Malenovice Castle

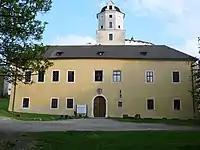
Malenovice Castle

Malenovice is a castle located in the Malenovice region of the city of Zlín in the Czech Republic. It was built in the second half of the 14th century.